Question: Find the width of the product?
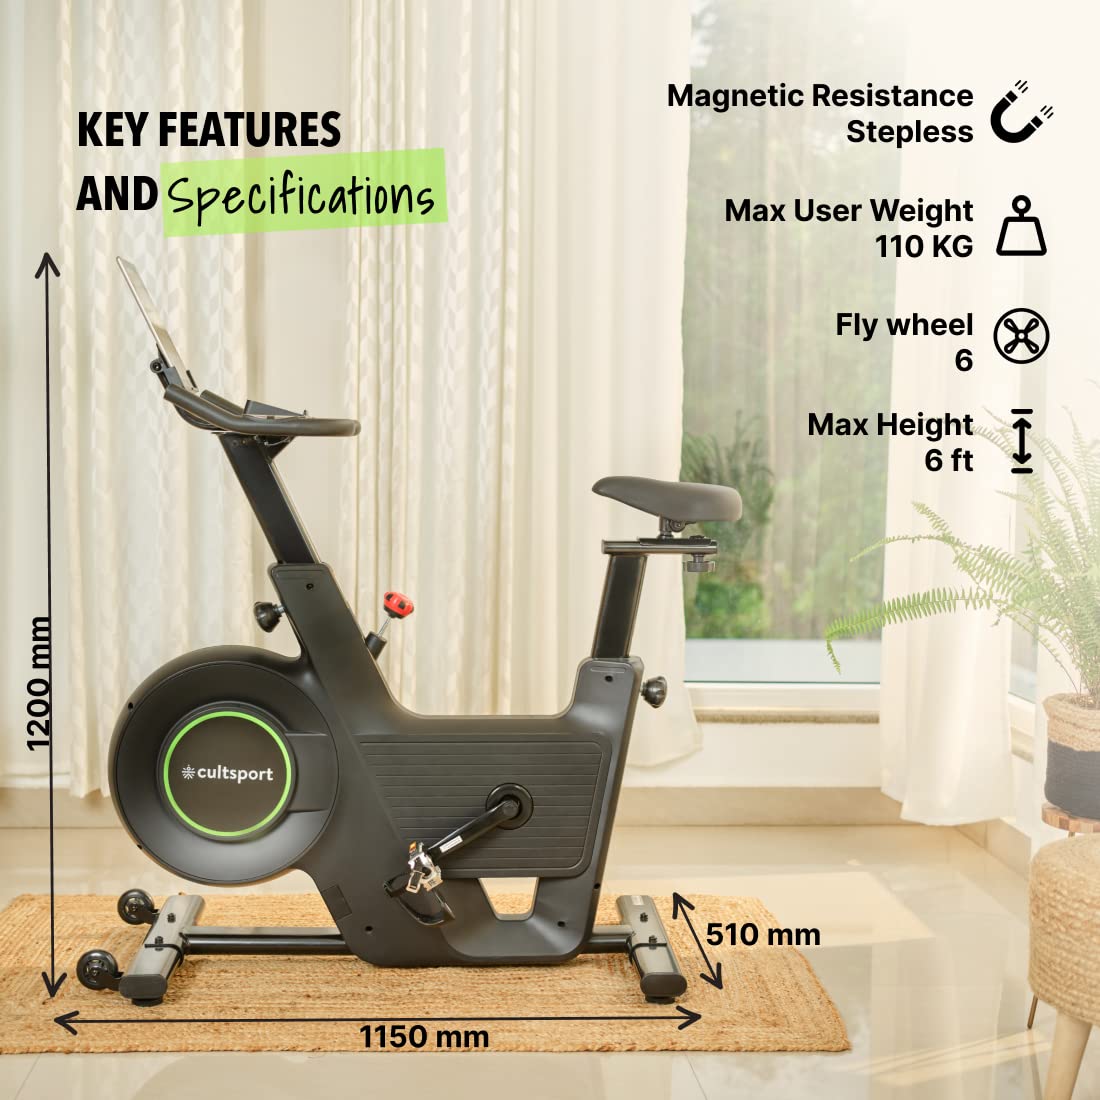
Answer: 510.0 millimetre